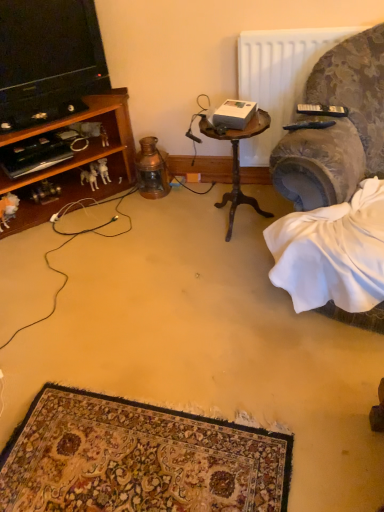
Question: Locate studio couch lying on the right of black cable at left. Your answer should be formatted as a tuple, i.e. [(x, y)], where the tuple contains the x and y coordinates of a point satisfying the conditions above.
Answer: [(0.878, 0.248)]